Come and Get It (1929 film)

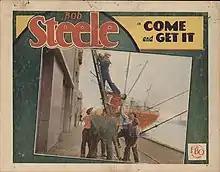

Come and Get It is a lost 1929 American silent action film directed by Wallace Fox and starring Bob Steele, James Quinn, and Betty Welsh. Shortly after the film's production, FBO was merged into the larger RKO Pictures.